Capitol Commons

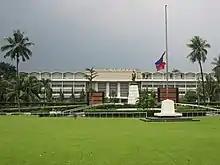
The second Rizal Provincial Capitol in 2007. It served as the official seat of Rizal from 1950 until 2009 and was demolished in 2010.

The Capitol Commons site formed part of the "Hacienda de Mandaloyon" which Ortigas & Co. founder Don Francisco Ortigas y Barcinas purchased from the Augustinian religious order during the early days of the American colonial period. The estate spanned covering parts of Pasig, Mandaluyong, Quezon City and San Juan in what was then the province of Rizal. Over the years, Ortigas & Co. developed and sold off most of the former estate as subdivisions or villages such as Valle Verde, Greenhills, Wack-Wack and Greenmeadows. In 1950, the provincial capitol was moved from its former location on the Mariquina River in barangay Santa Rosa, Pasig to this new site donated by Ortigas & Co. The second Rizal capitol stood on this site for close to 60 years even after Pasig was separated from the province and annexed to Metropolitan Manila since November 7, 1975. In 2008, the Rizal provincial government finally moved its capital to Antipolo with its new capitol located near the Ynares Center. Ownership of the old capitol site was then returned to the Ortigas company for redevelopment as a commercial center in 2011.